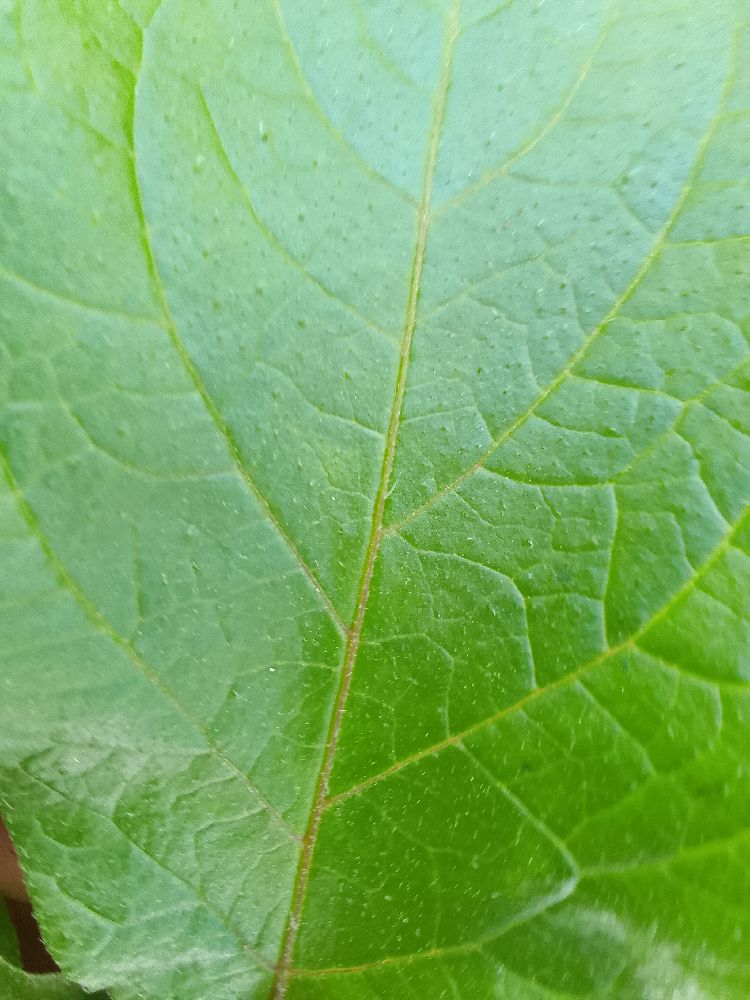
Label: Healthy